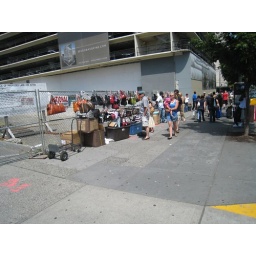
Fake designer bags sold on the street sidewalks in Seattle. Chanel, Christian Dior and Louis Vuitton.